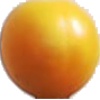
Label: Cherry Wax Yellow 1